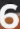
Number: 6